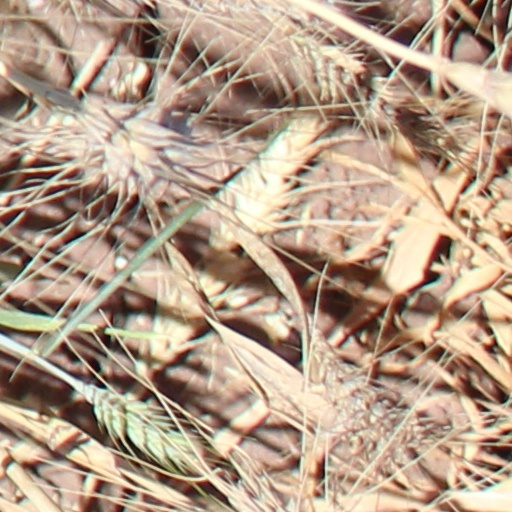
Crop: wheat